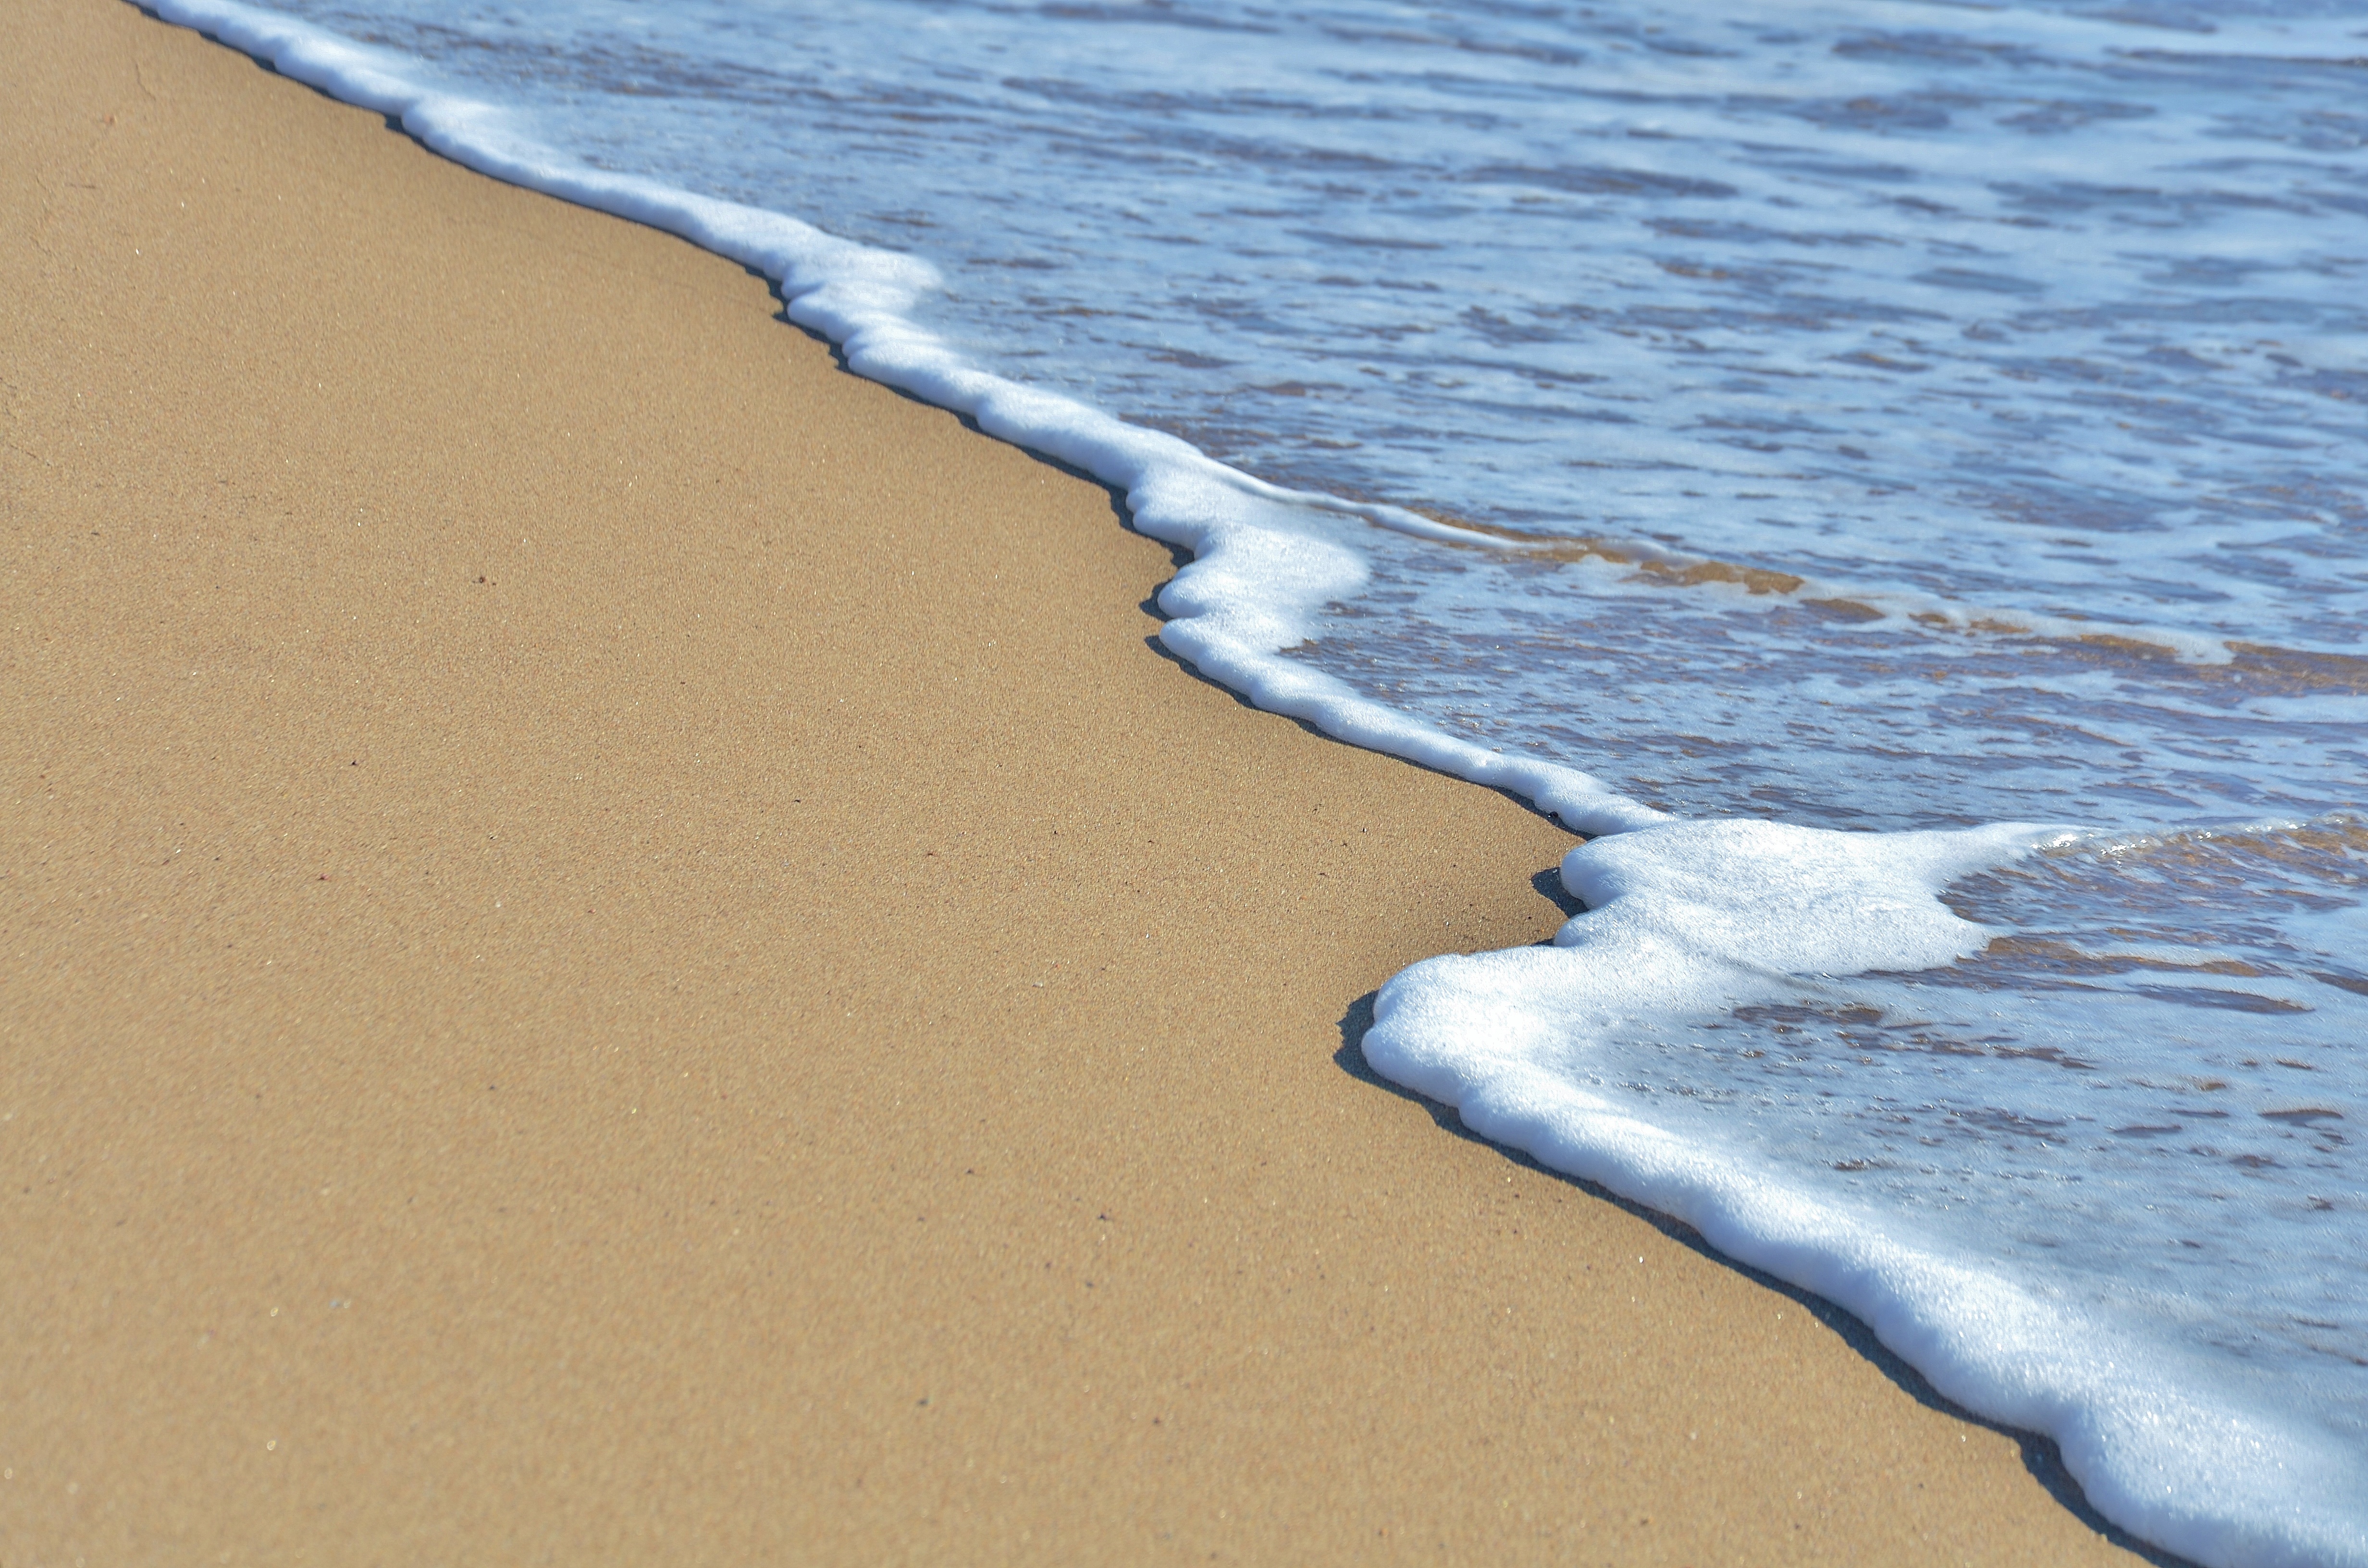
beach, landscape, sea, coast, water, sand, ocean, shore, wave, vacation, travel, holiday, blue, material, body of water, habitat, mudflat, natural environment, wind wave